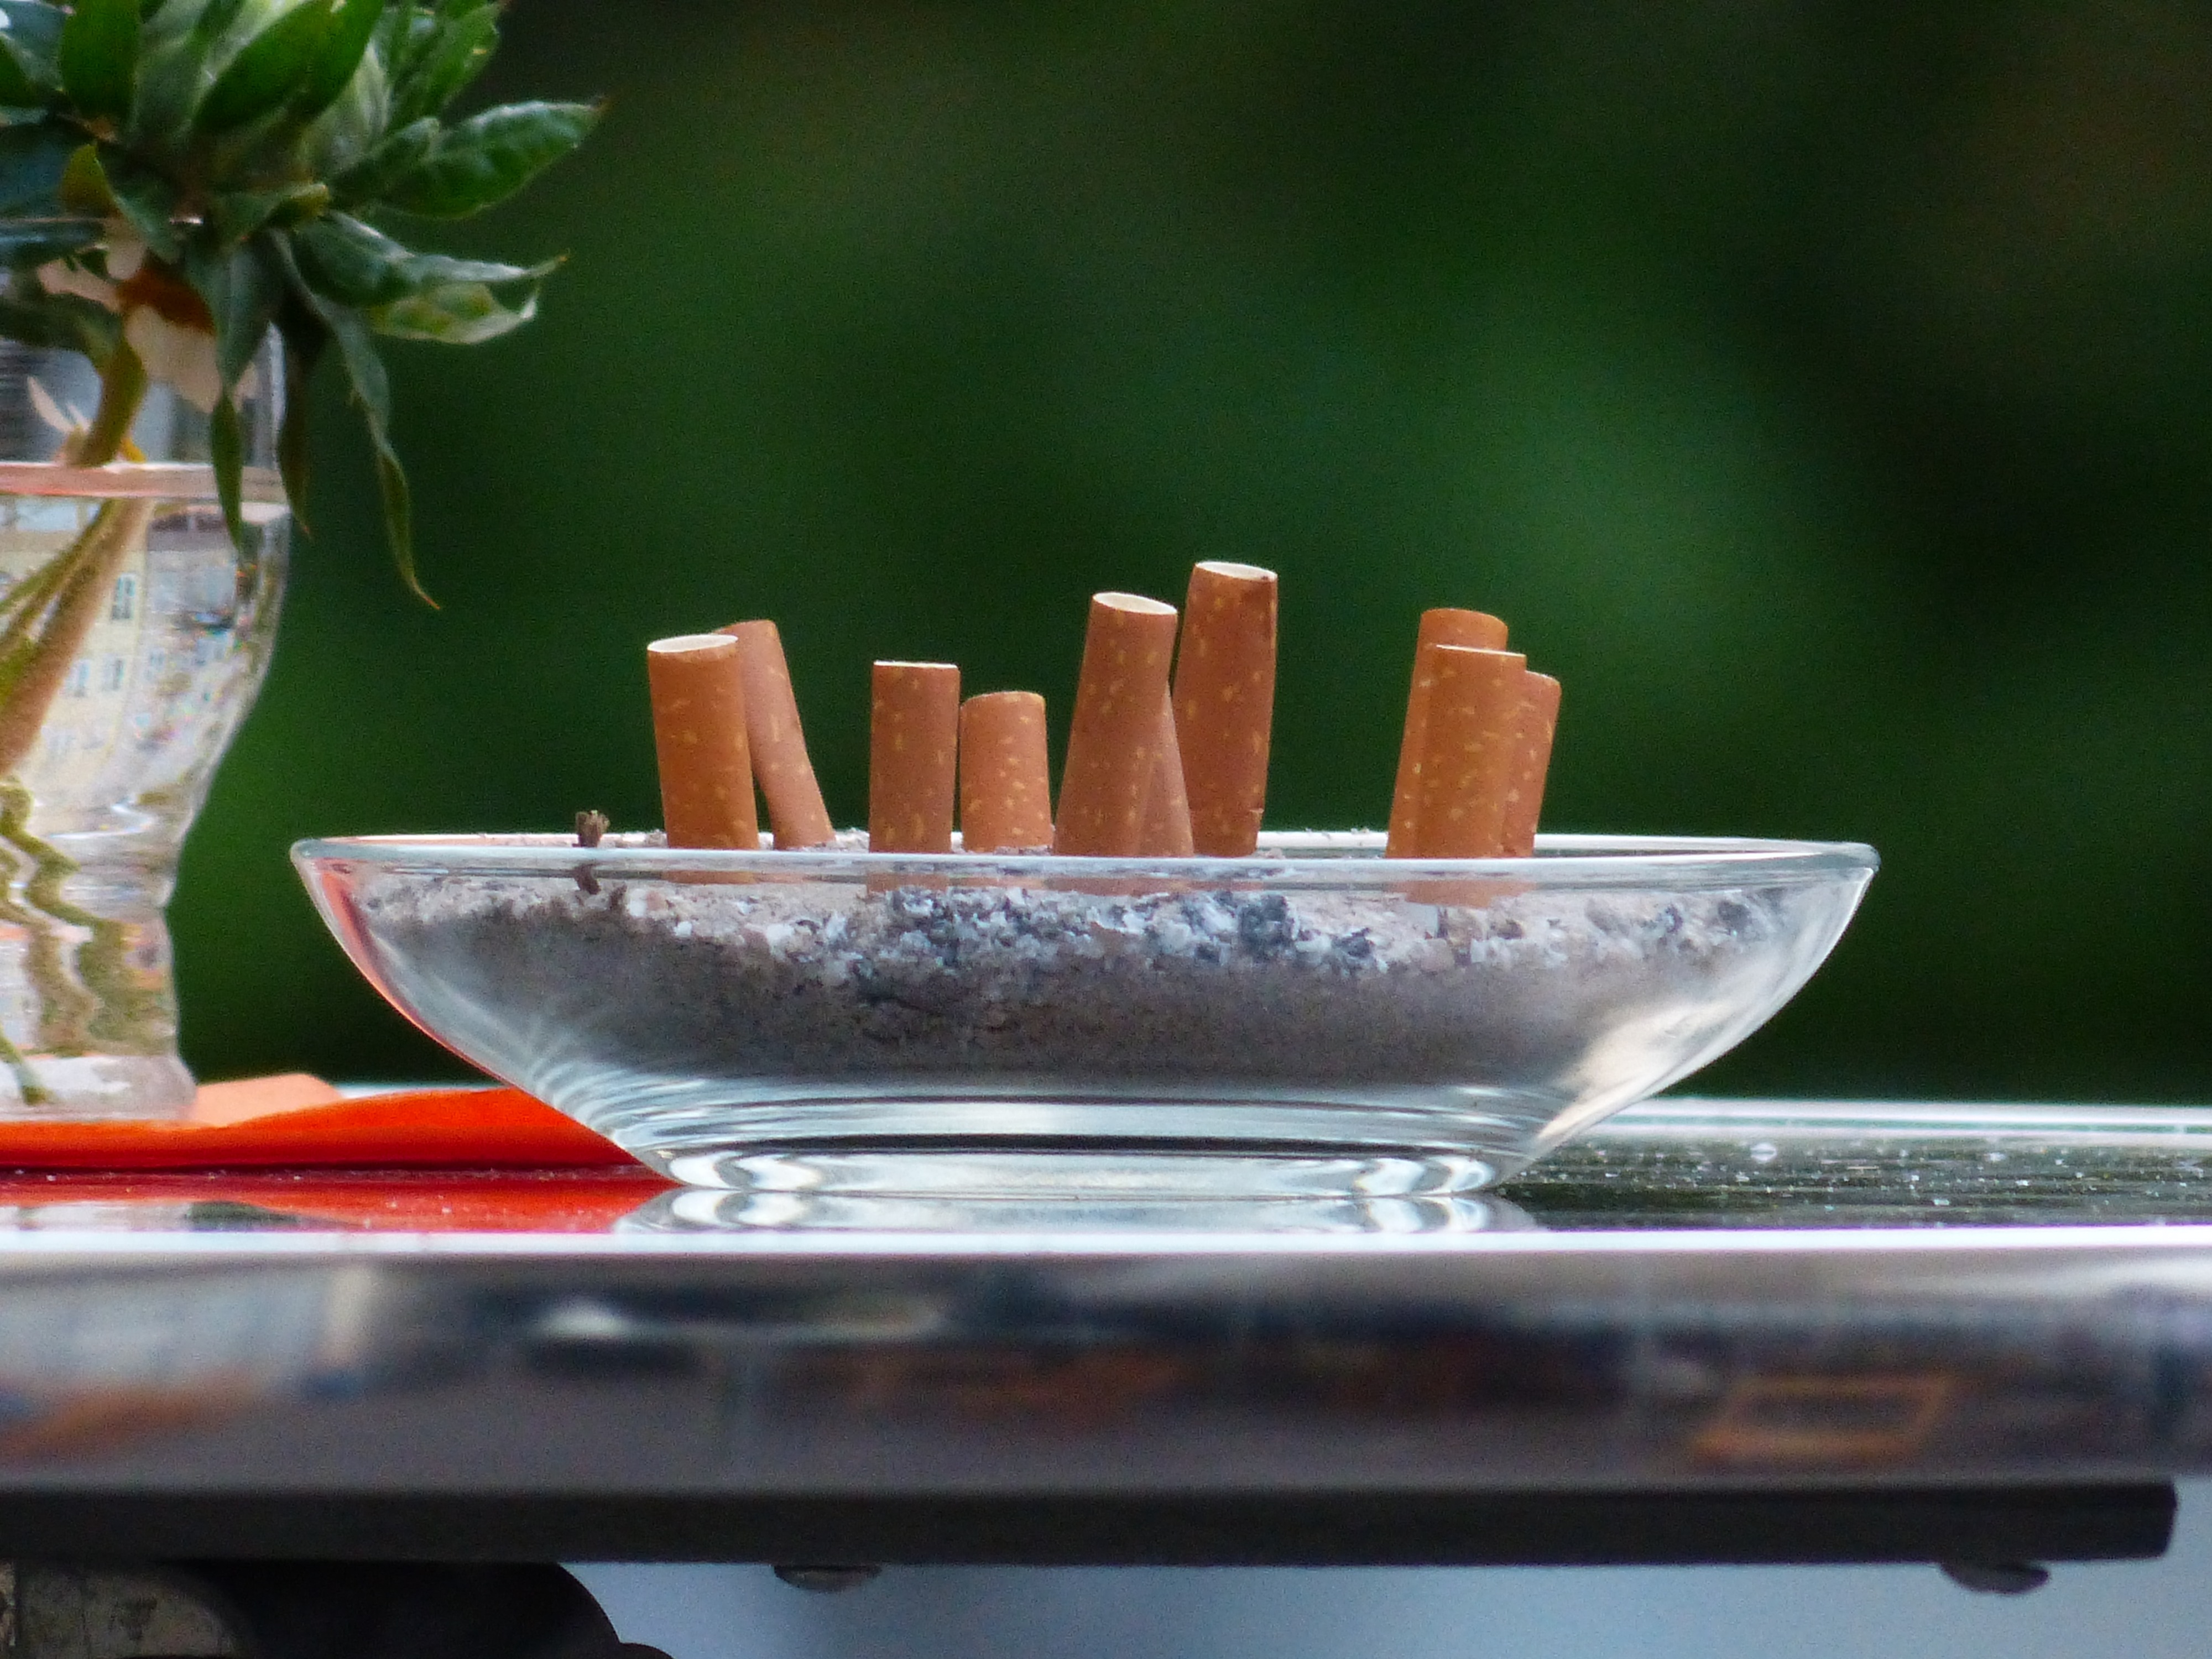
table, smoking, food, tableware, tilt, nasty, cigarette end, ashtray, cigarette butts